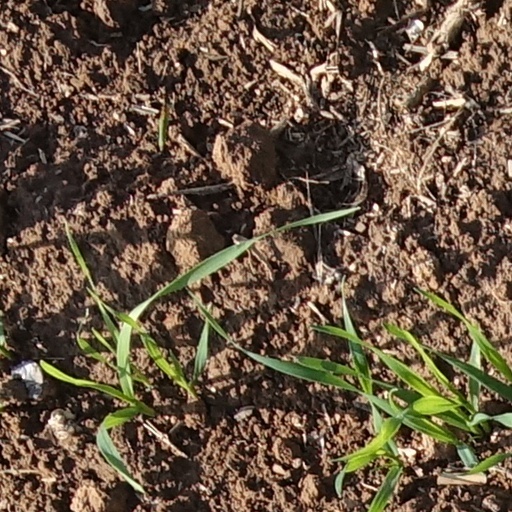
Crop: wheat